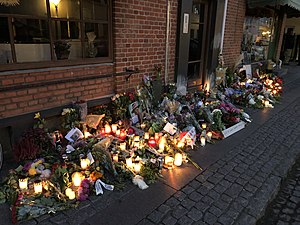
Kim Larsen / Sygdom og død
Sidste hilsener til Kim Larsen ved Lørups Vinstue i Odense.
Billede af blomster ved Kim Larsens hjem, udfor Lørups Vinstue
Kim Mellius Flyvholm Larsen var en dansk sanger, sangskriver, forfatter og guitarist. Han blev først kendt som medlem af rockgruppen Gasolin, men blev siden denne gruppes opløsning solist og